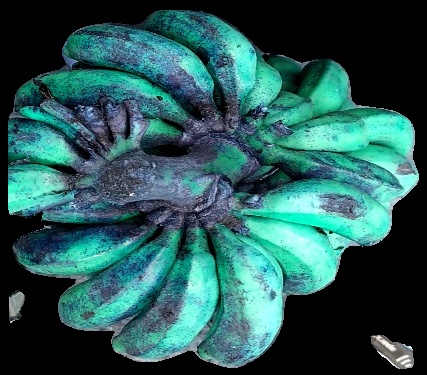
Variety: rasbale
Grade: grade3